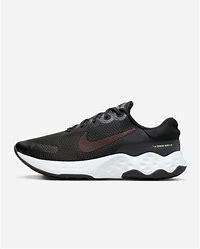
Brand: Nike
Model: Renew Ride 3